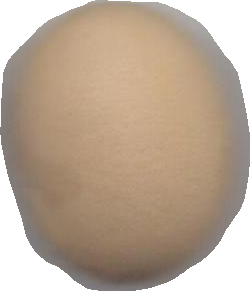
Variety: Grobogan